Torba Province

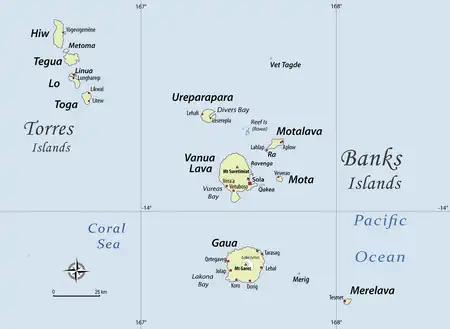
Detailed map of Torba province (Torres-Banks)

The Torba province has seventeen languages, which are all Oceanic. From north to south, they are: Hiw, Lo-Toga, Lehali, Löyöp, Volow, Mwotlap, Lemerig, Vera'a, Vurës, Mwesen, Mota, Nume, Dorig, Koro, Olrat, Lakon, and Mwerlap. With an average of 550 speakers per language, Torba is one of the most linguistically dense areas of Vanuatu, which is itself the country with the highest density of languages per capita in the world.